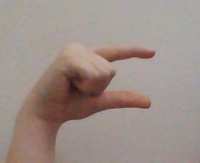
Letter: dal